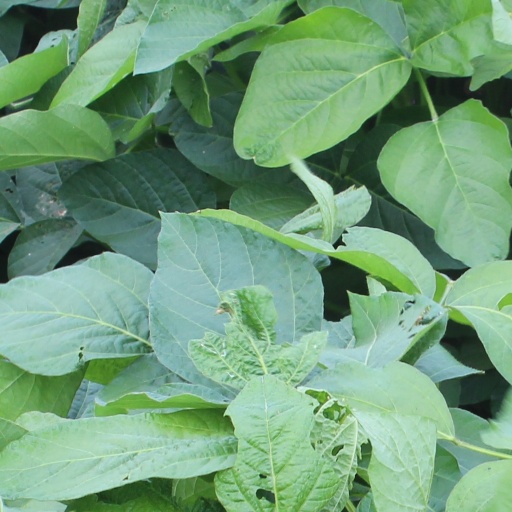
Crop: soybean